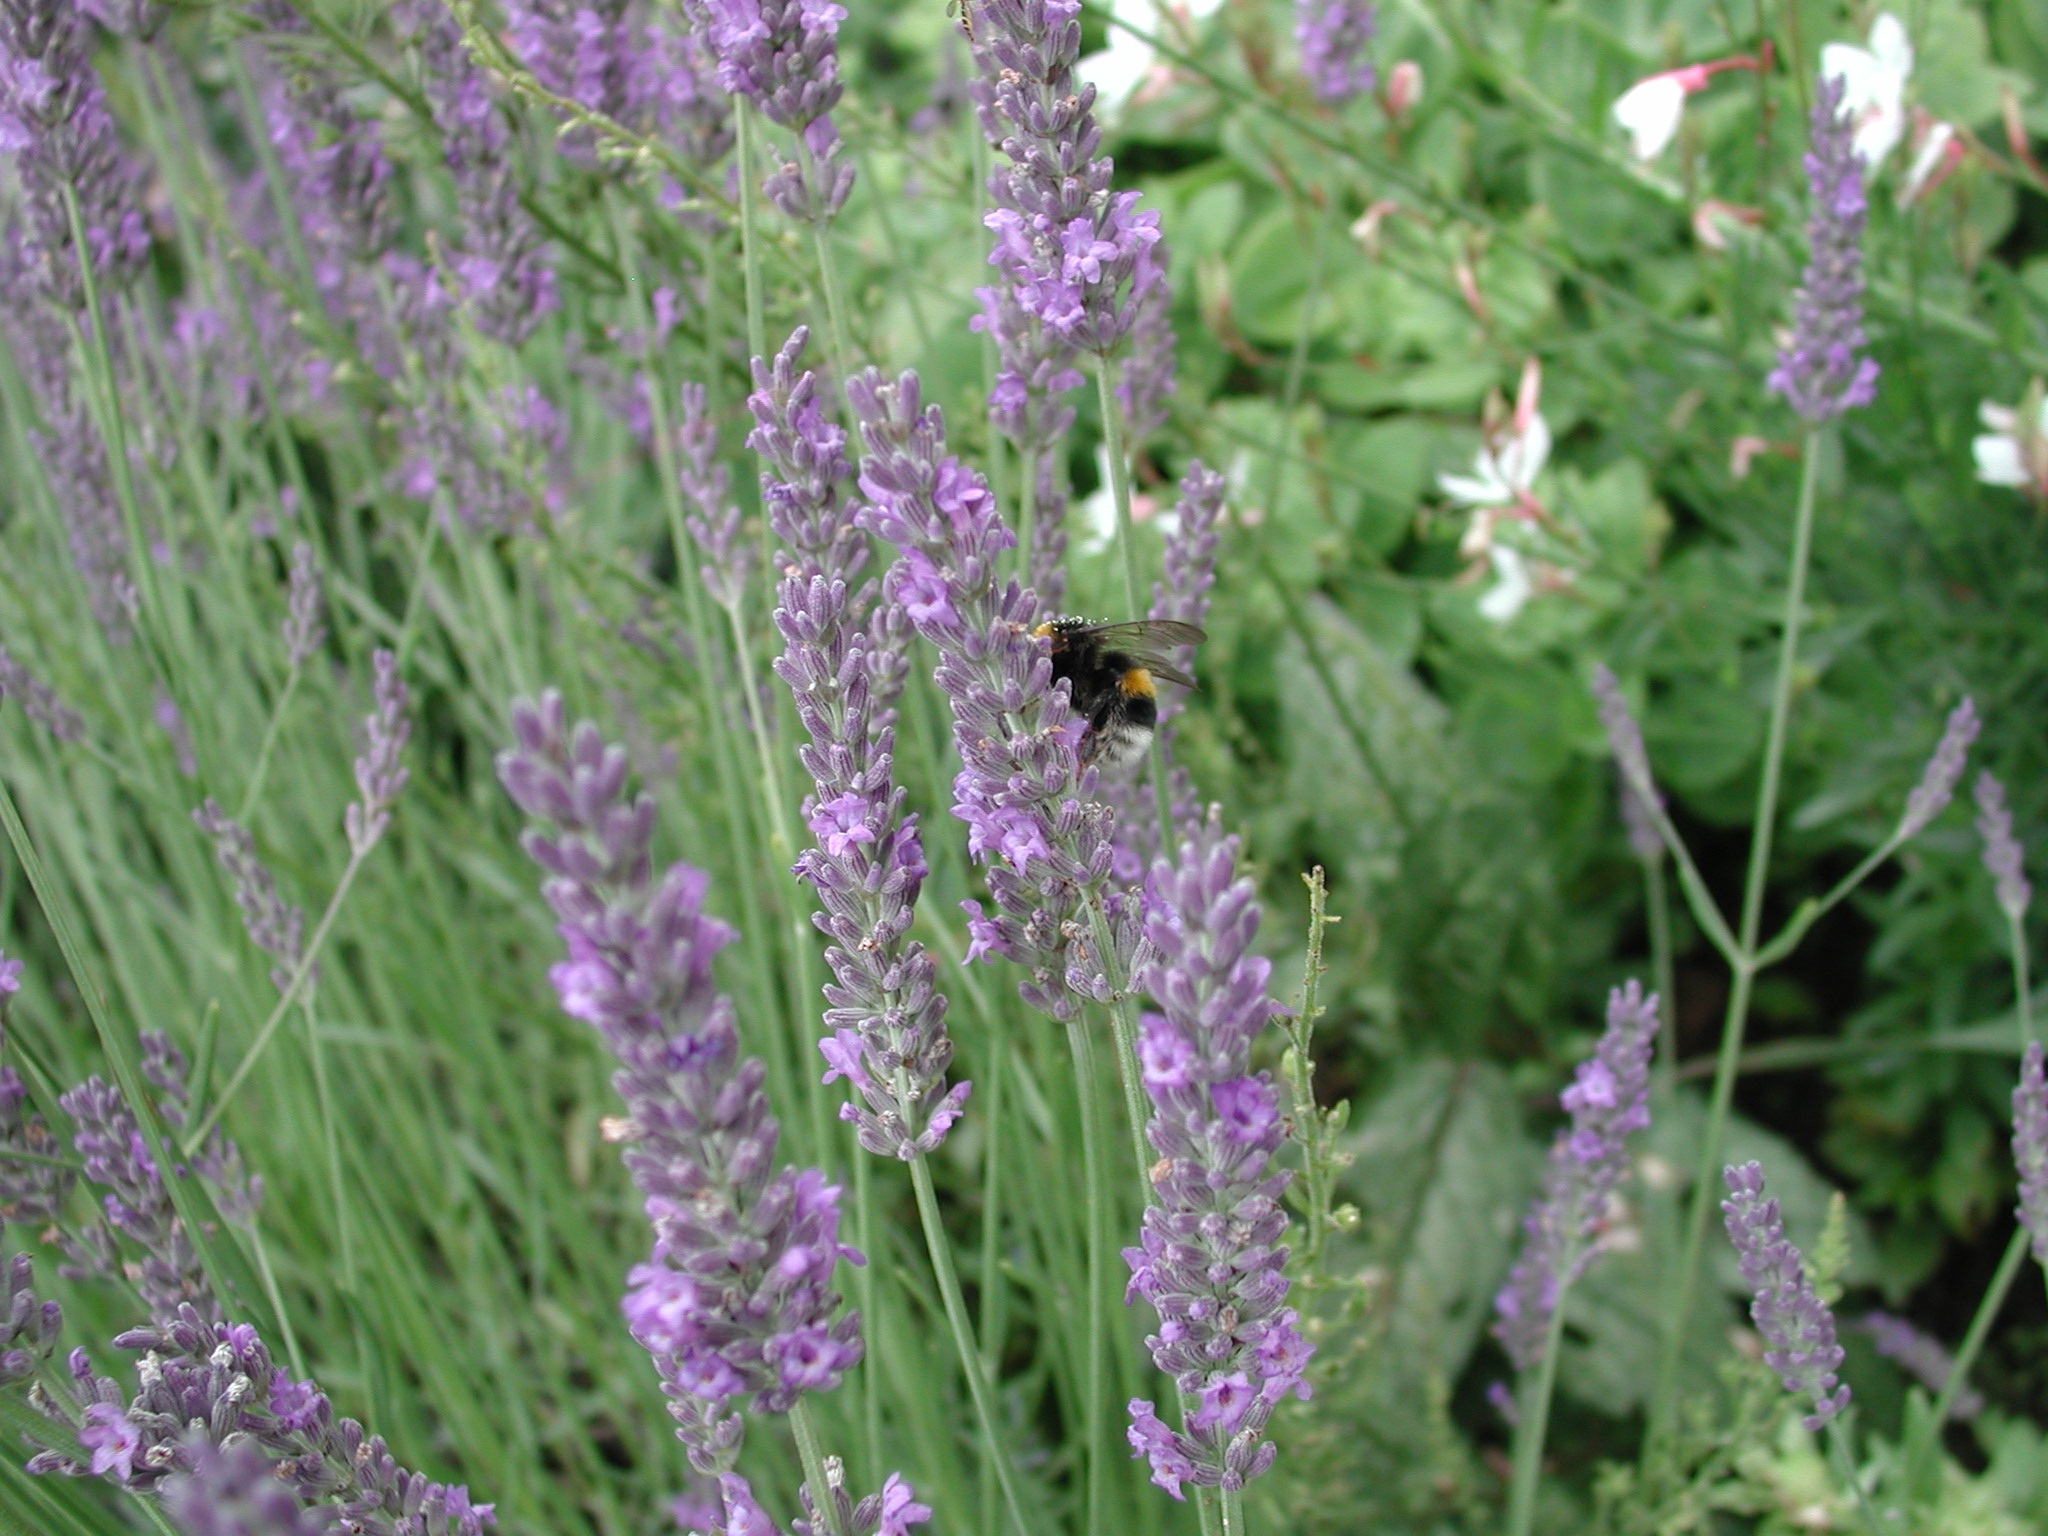
plant, meadow, prairie, flower, purple, herb, garden, flora, lavender, wildflower, flowers, bee, bumblebee, flowering plant, annual plant, grass family, land plant, english lavender, french lavender, hyssopus, lavandula dentata